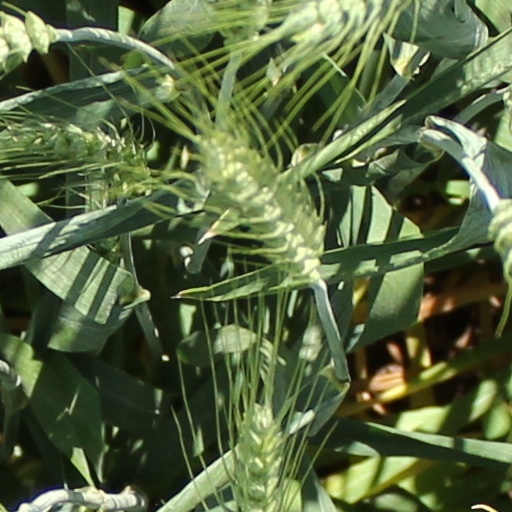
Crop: wheat